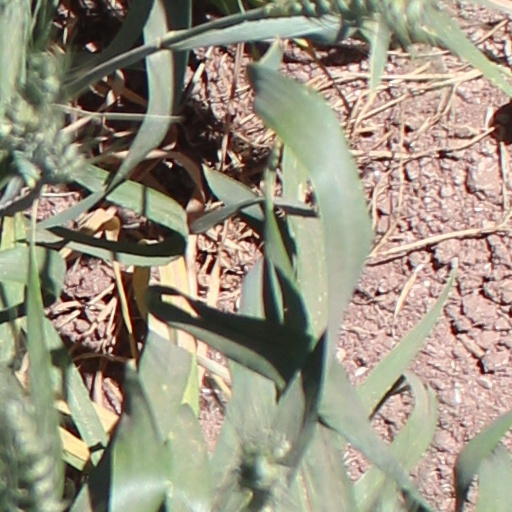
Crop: wheat